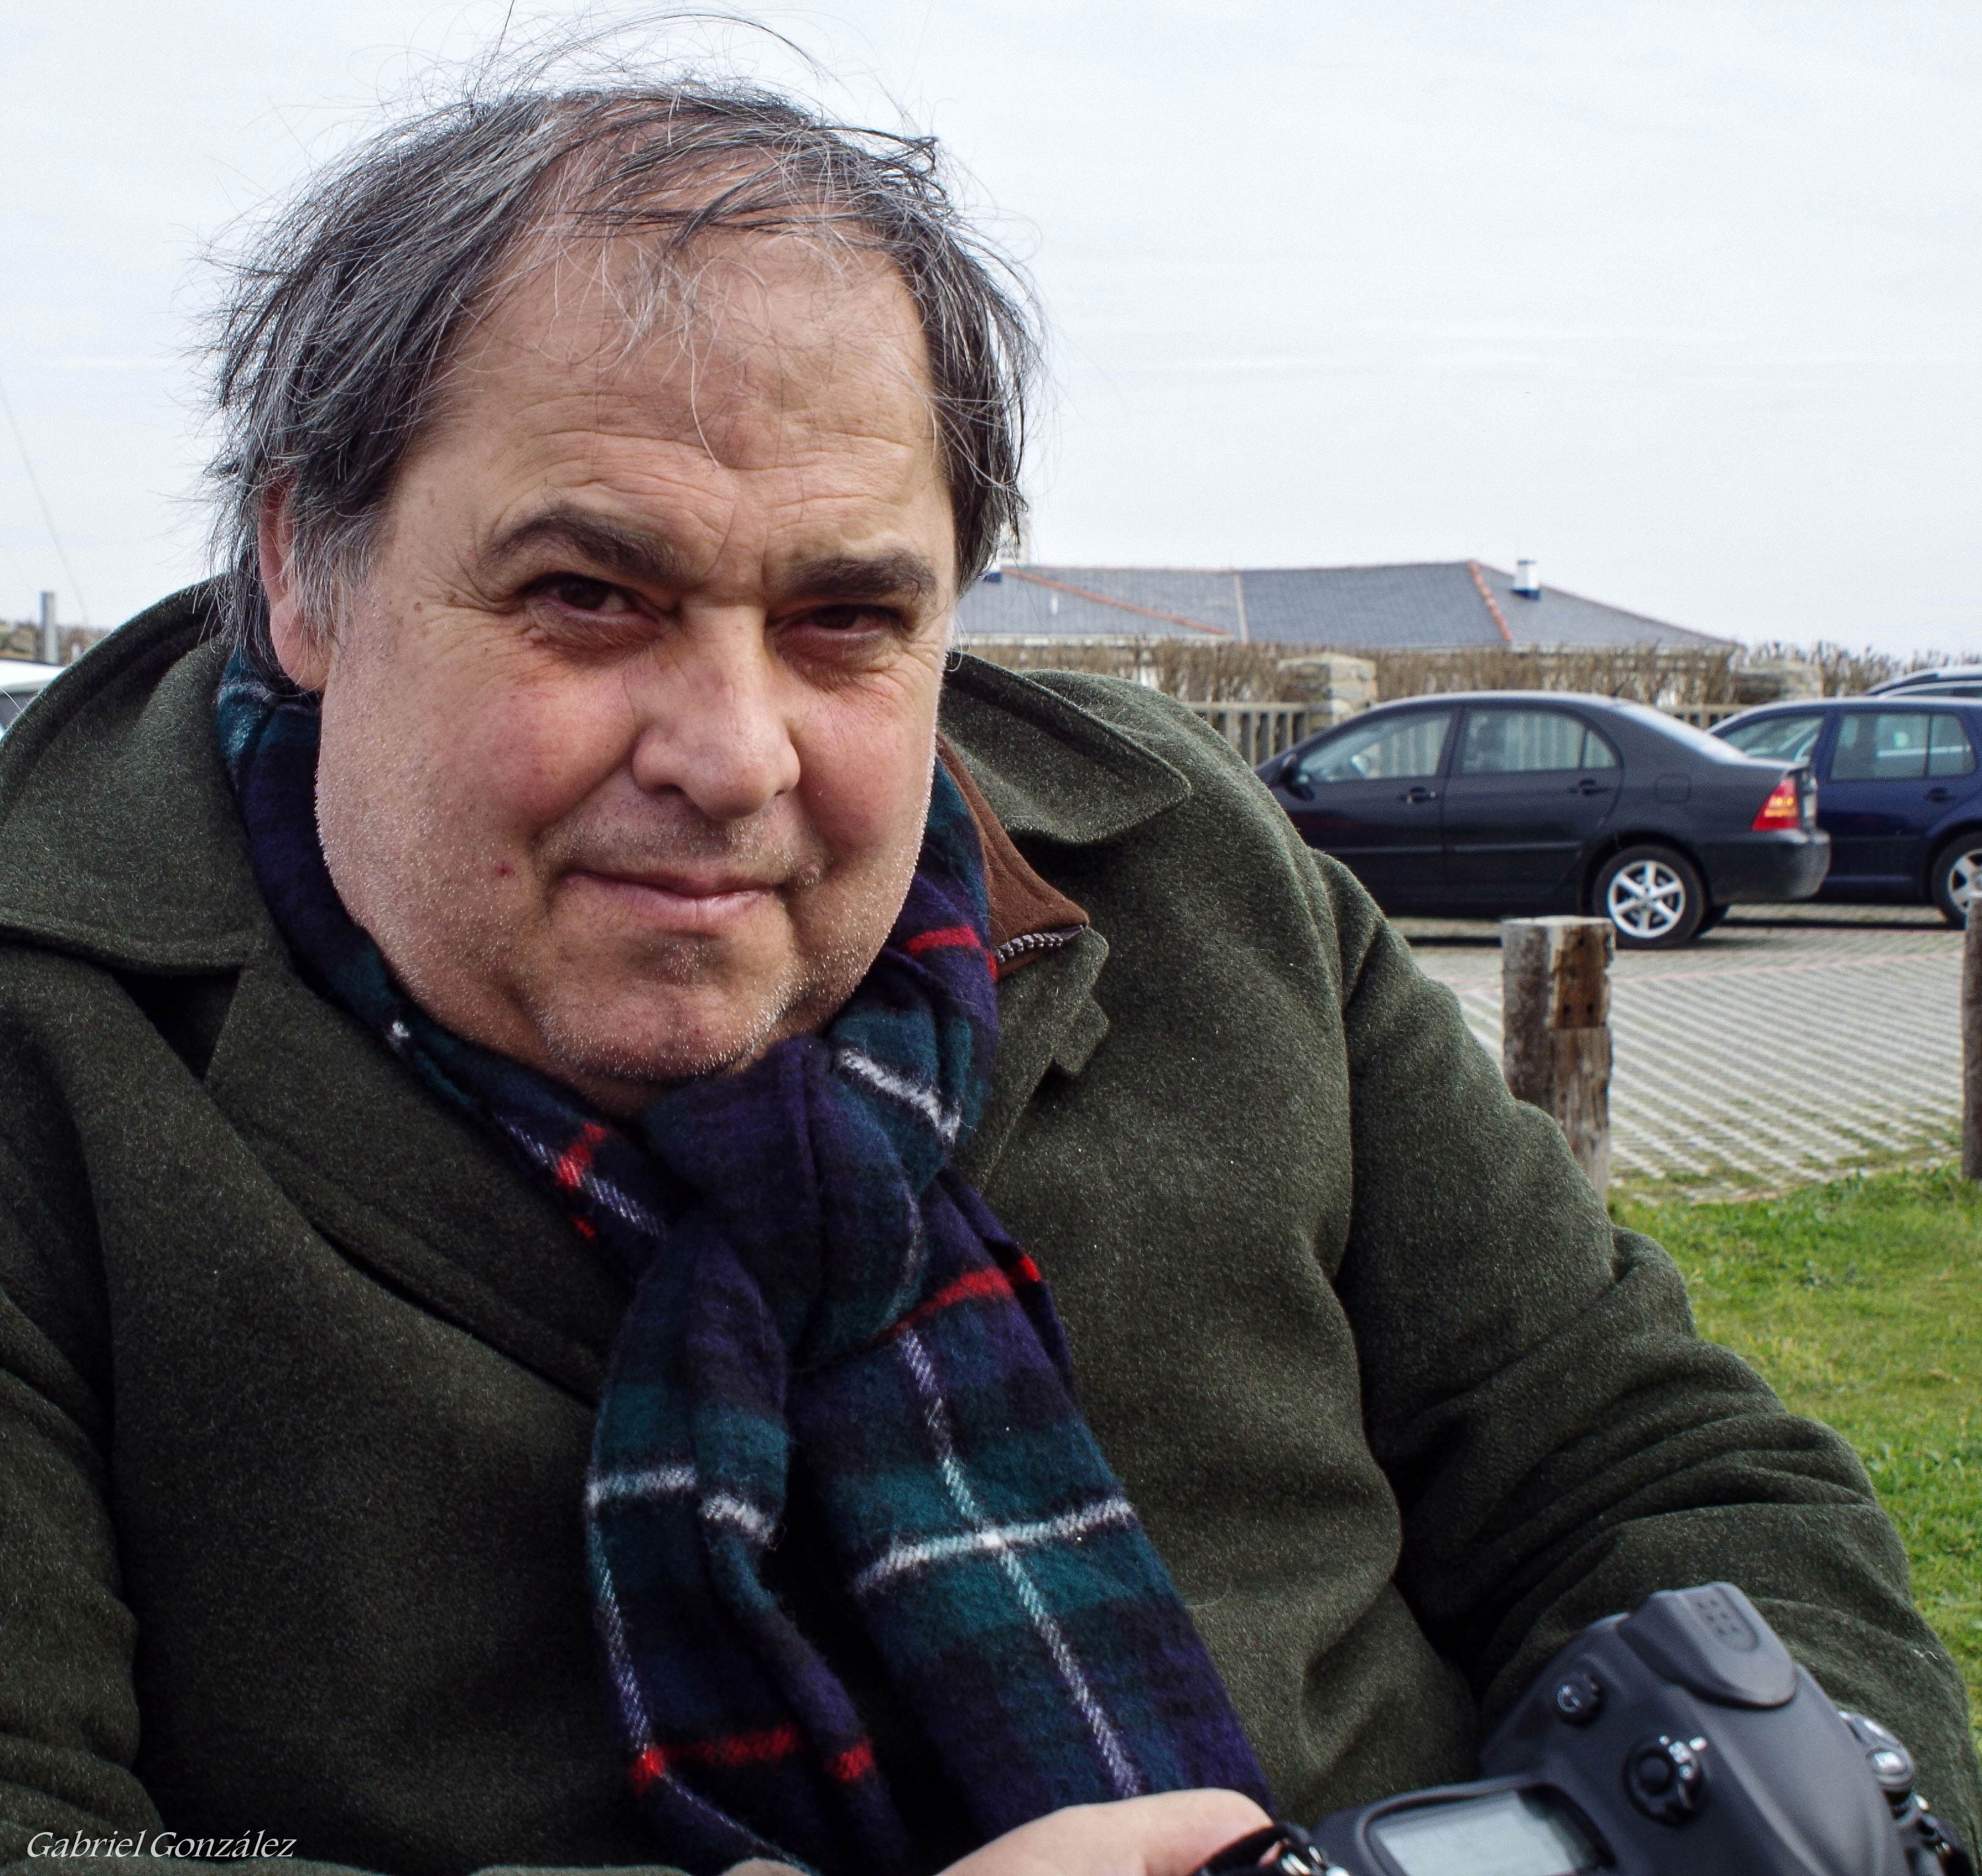
person, profession, espaa, official, principadodeasturias, gphoto, luarca